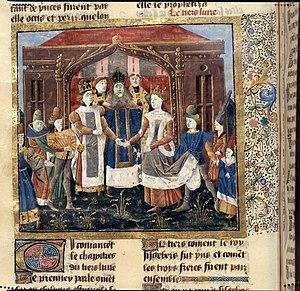
Mariage de Chilpéric Ier et Galsuinthe. Manuscrit du XVème siècle, Bibliothèque Nationale de France, Paris.